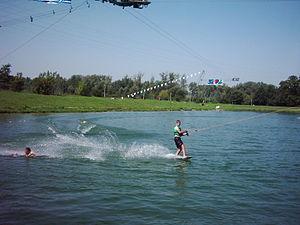
Ada Ciganlija est une île de Serbie située sur la Save et un quartier de Belgrade situé dans la municipalité de Čukarica. Le nom d'Ada Ciganlija peut aussi familièrement désigner le lac de la Save et la plage, qui bordent l'île.